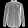
Label: Shirt